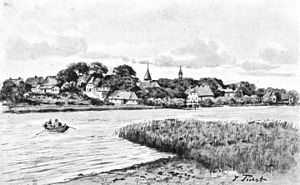
Svavsted
Svavsted er en landsby og kommune i det nordlige Tyskland under Kreis Nordfriesland i delstaten Slesvig-Holsten. Byen ligger cirka 12 kilomter sydøst for Husum og 6 kilometer nordøst for Frederiksstad i Sønder Gøs Herred direkte ved Trenens nedre løb.